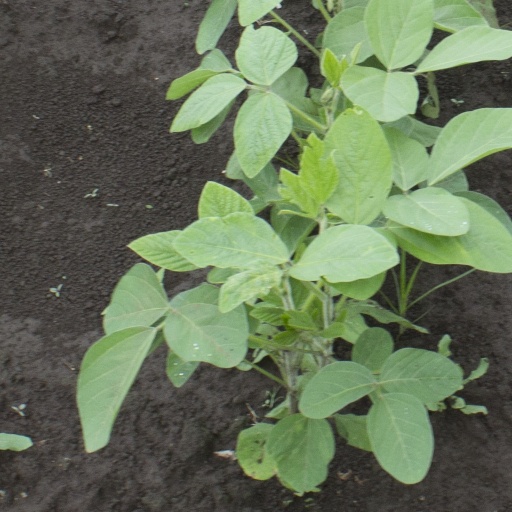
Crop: soybean